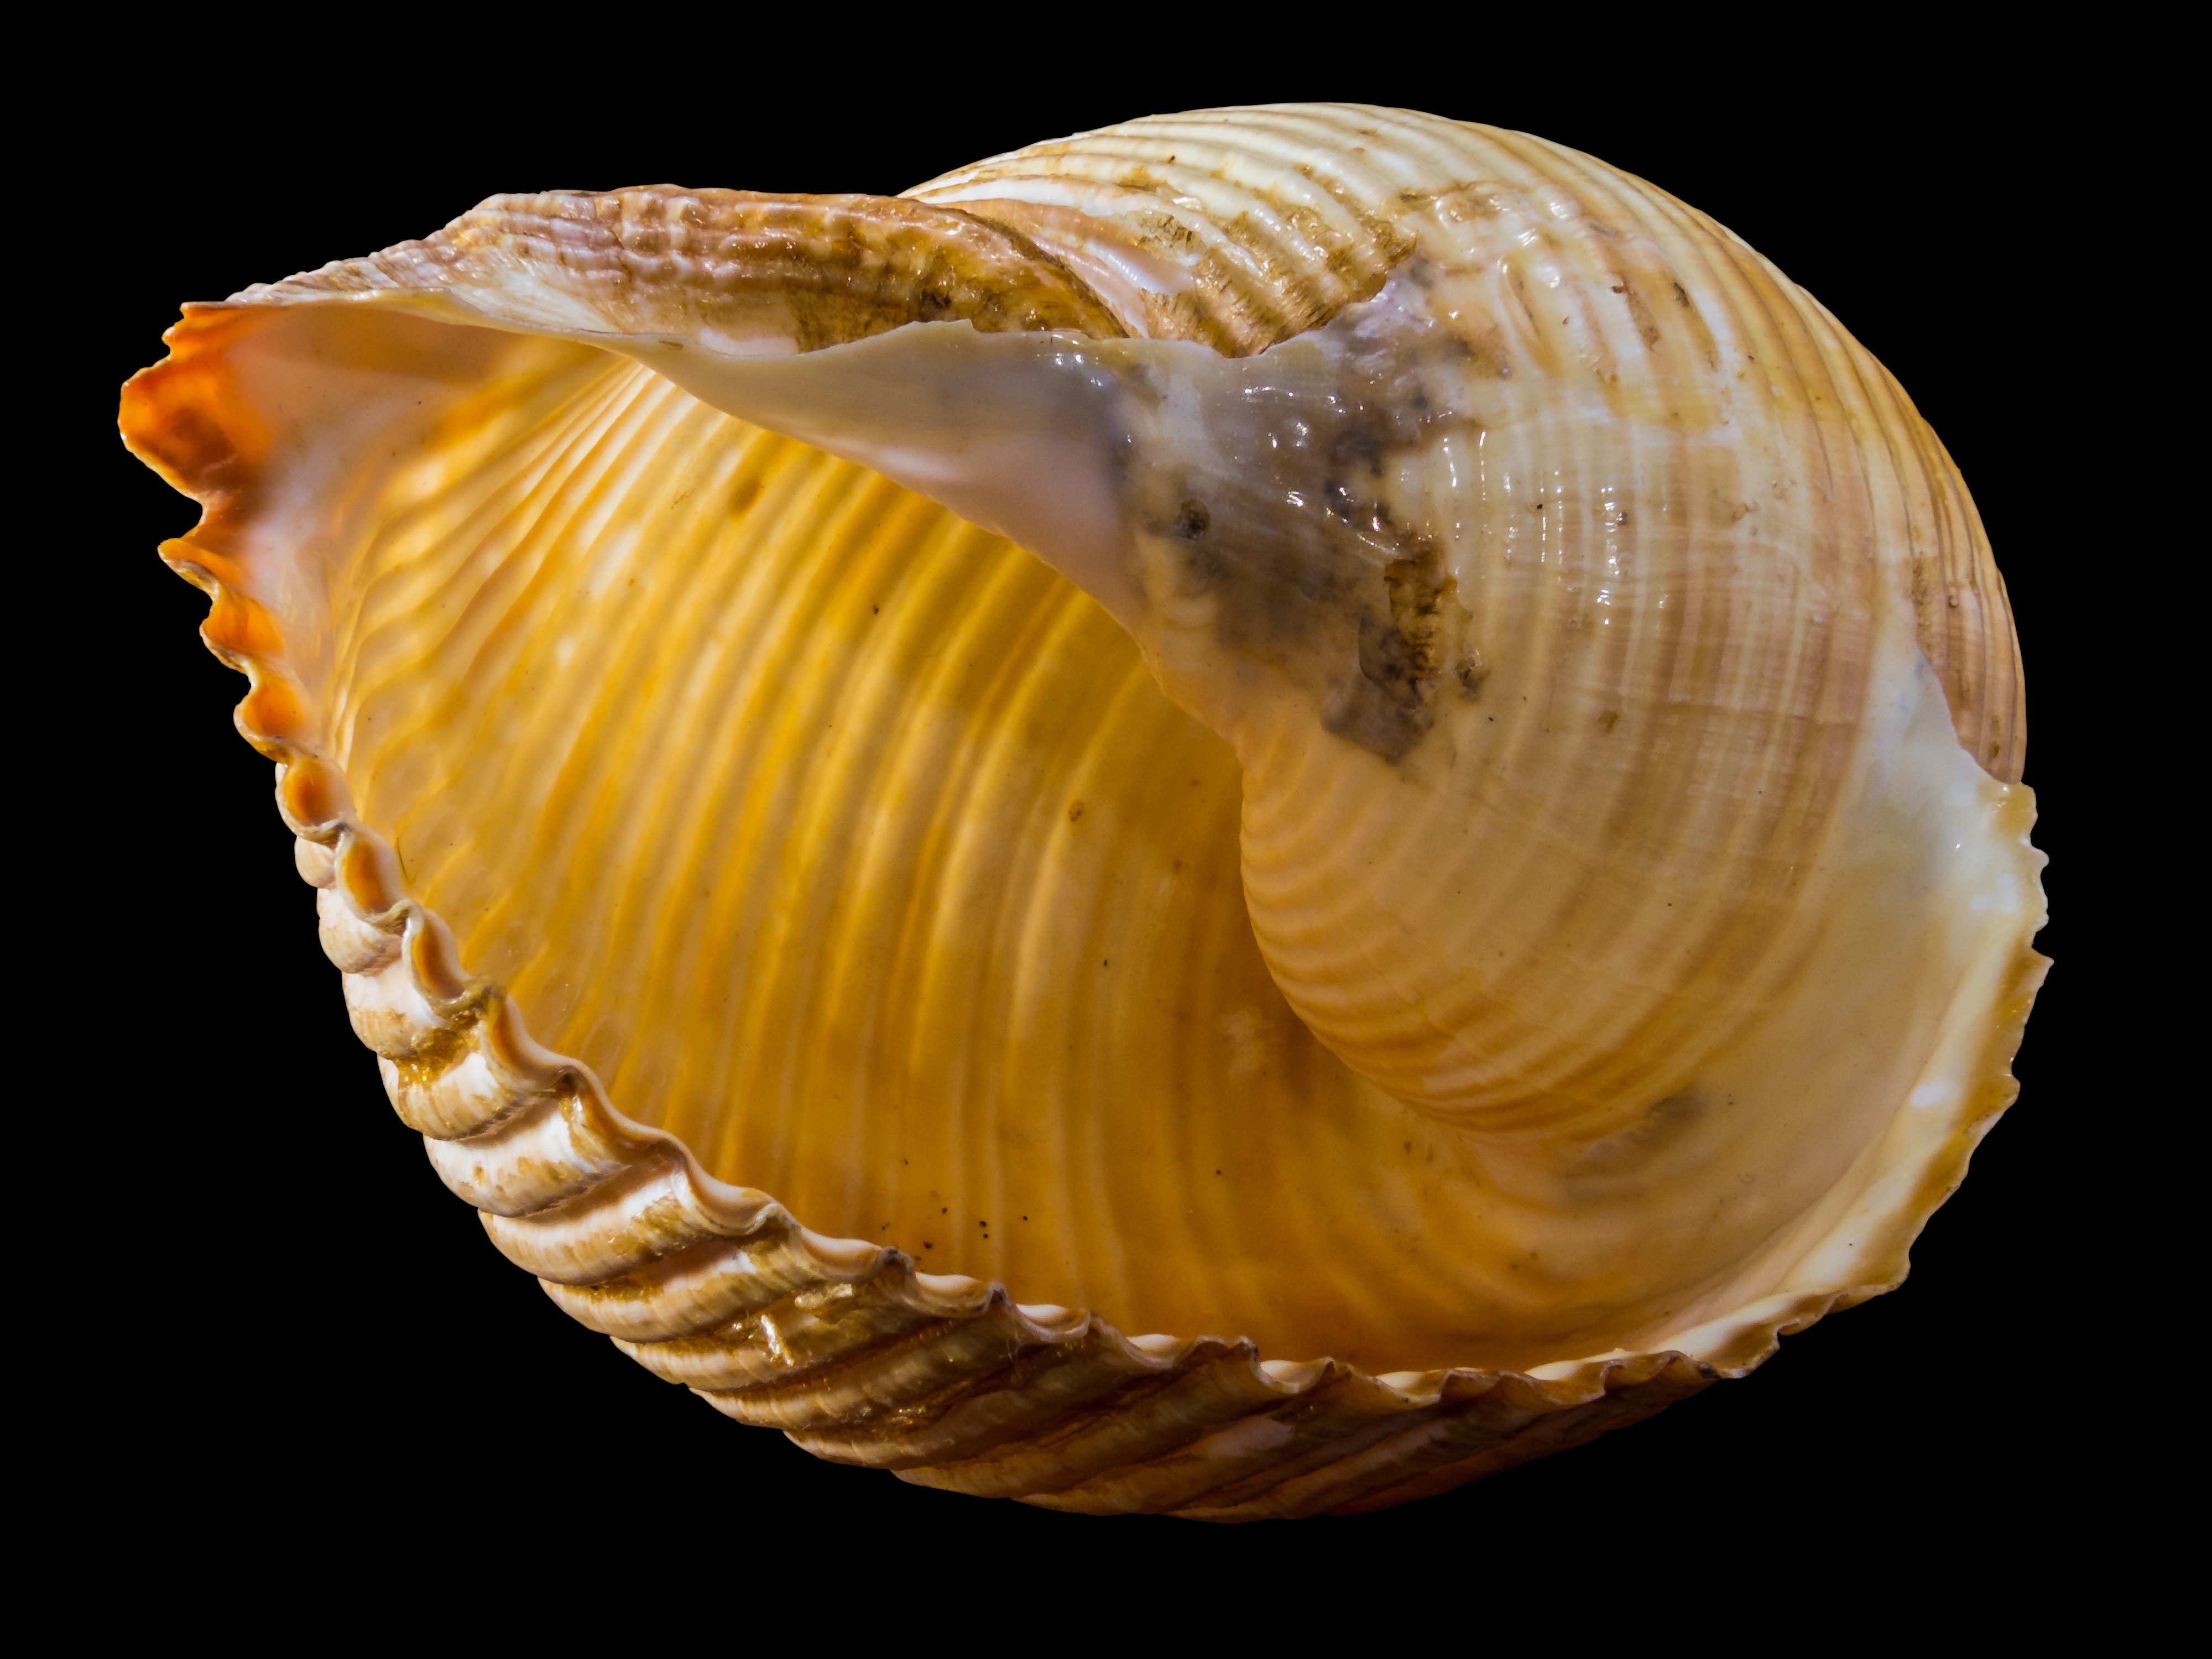
food, seafood, shell, invertebrate, seashell, clam, conch, snail, cockle, molluscs, schnecken, macro photography, snail shell, sea snail, clams oysters mussels and scallops, nautilida